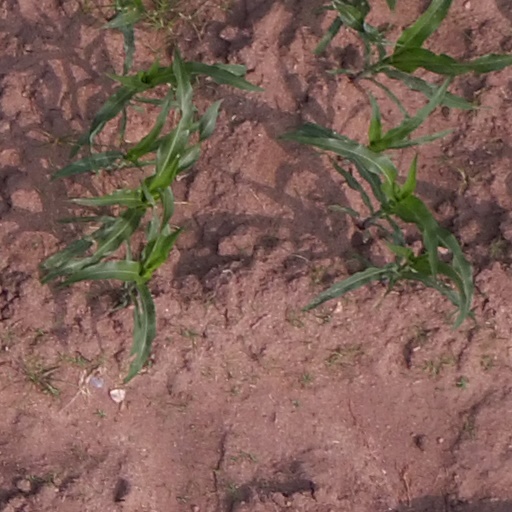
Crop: maize; corn